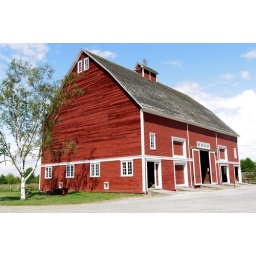
By the big red barn in the great green field...